Ahmed Kano

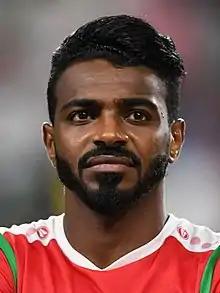
Al-Mahaijri playing for Oman in the 2019 AFC Asian Cup

Ahmed Mubarak Obaid al-Mahaijri (born 23 February 1985), commonly known as Ahmed Mubarak or Ahmed Kano, is an Omani professional footballer who plays as a midfielder.